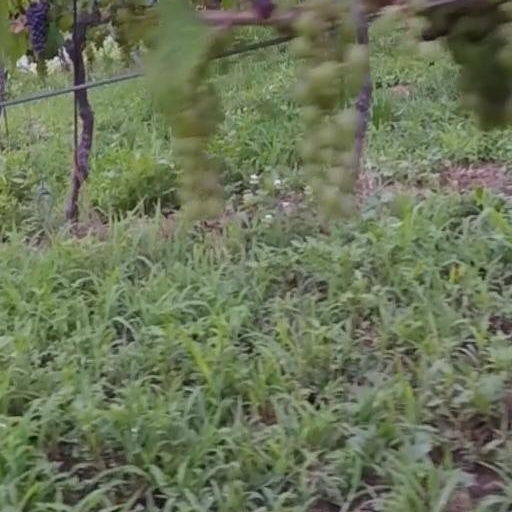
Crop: grape